Miles (bishop of Susa)

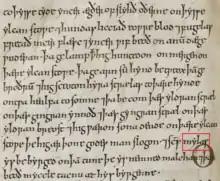
End of Miles' entry in the Old English Martyrology, his name (spelled "Mylas" this time) highlighted in red.

Miles was the main opponent of the claims to primacy within the Persian church of Papa bar ʿAggai, the bishop of Seleucia-Ctesiphon. Their showdown at a synod in Seleucia-Ctesiphon in 315 is retold, in two contrasting versions, in the "Acts of Miles" and the "Synodicon Orientale".